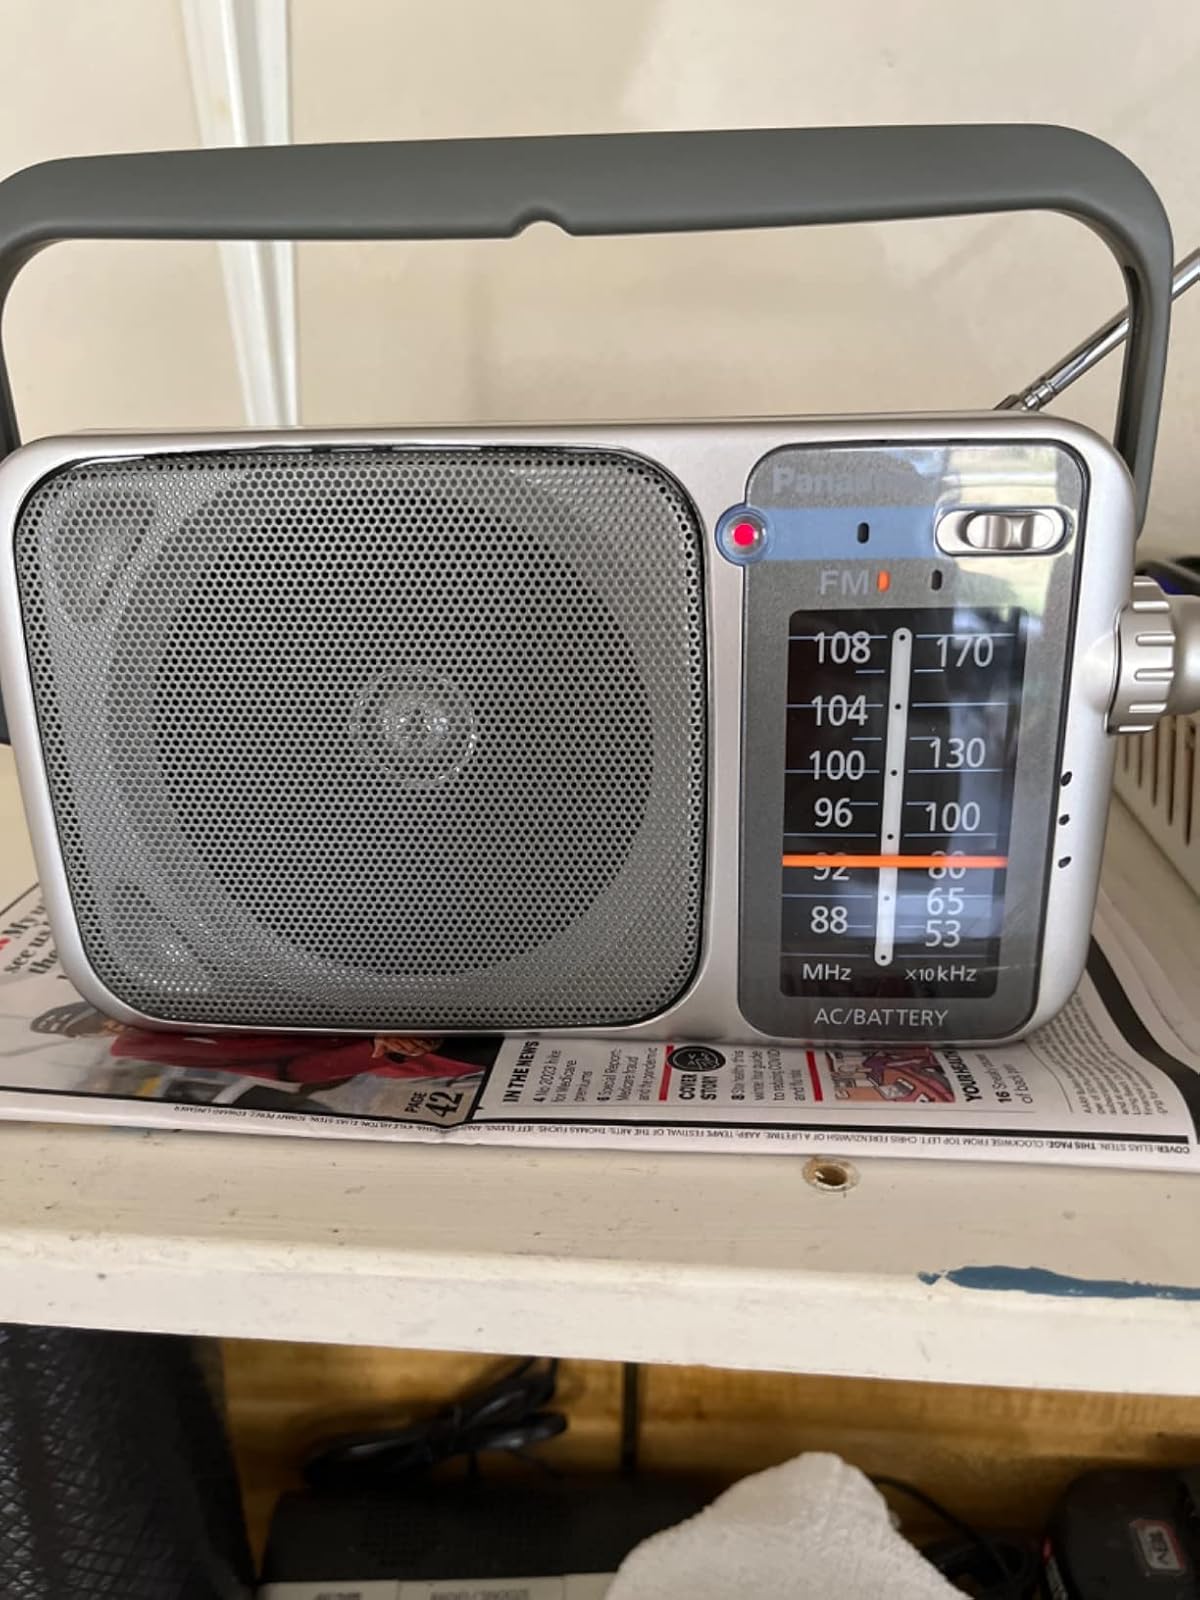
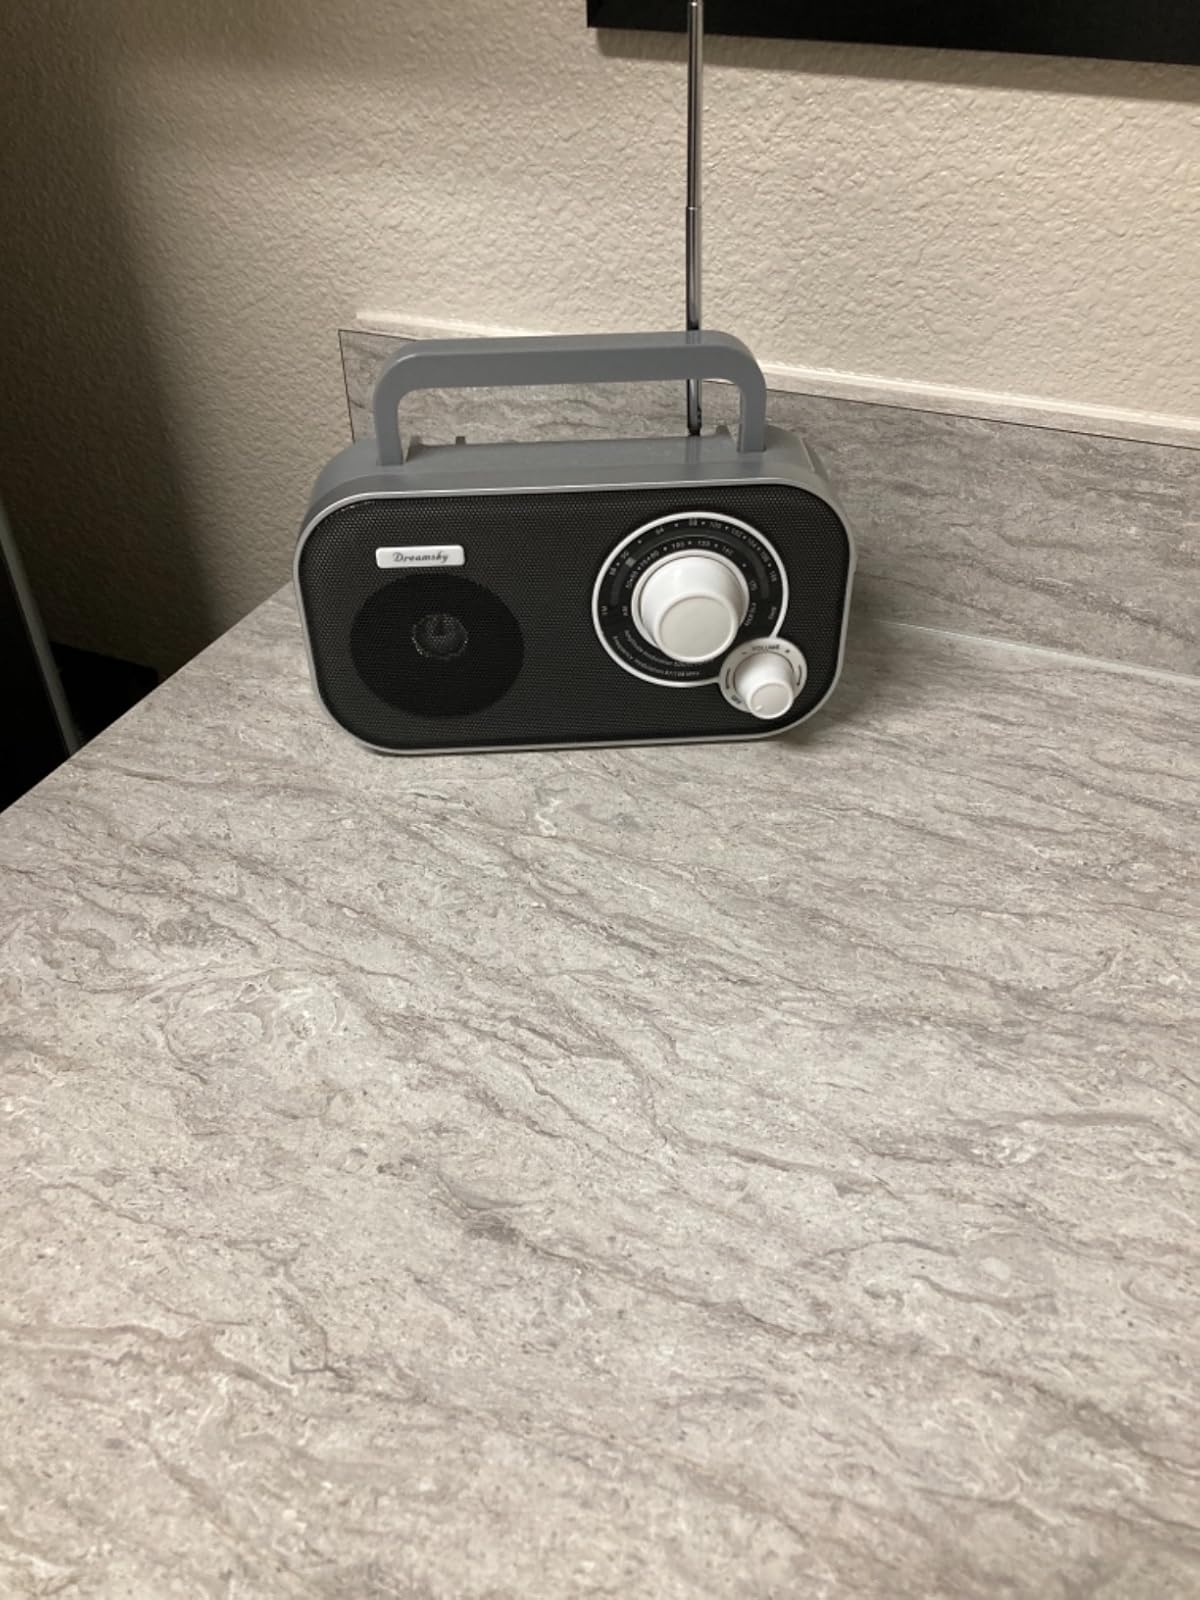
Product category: radio
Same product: no